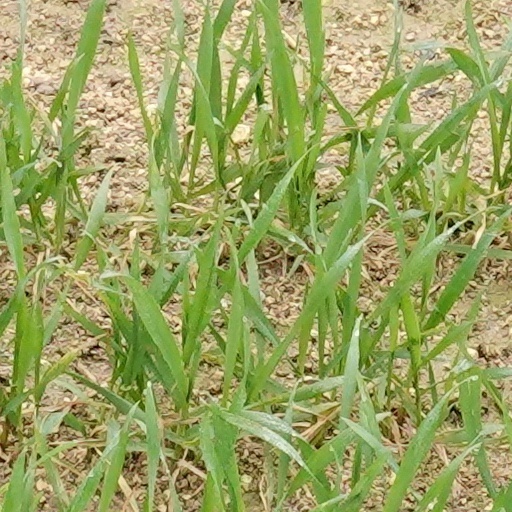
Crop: wheat